Daimler Company

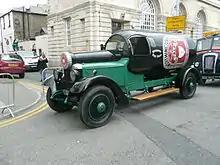
A custom Worthington's India Pale Ale truck

The bulk of Daimler's shareholding in its subsidiary Daimler Hire Limited was sold to the Thomas Tilling Group in 1930. and, in January 1931, Daimler completed the purchase of The Lanchester Motor Company Limited. The new Lanchester 15/18 model introduced in 1931 was fitted with Daimler's fluid flywheel transmission.